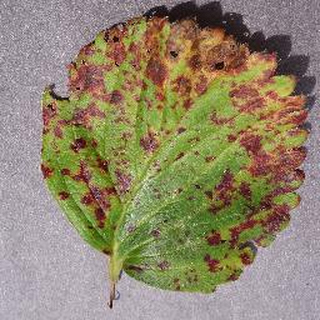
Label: strawberry_leaf_scorch